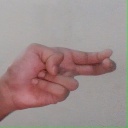
अक्षर: ह